Nripendra Narayan

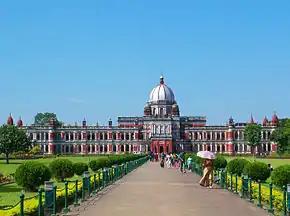
Façade of the Cooch Behar Palace

He banned the practice of slave-keeping ("Kritadas Pratha") in his State by introducing a law in 1884. In the year 1888, for the betterment of higher studies in his own state, he established the Victoria College now known as A.B.N. Seal College. Further, in the name of his queen, Suniti Devi, he set up a girls school called "Suniti College" in 1881 which was later named "Suniti Academy". In 1883 he constructed the Nripendra Narayan Hall in Jalpaiguri city and in 1887 granted land for the construction of the Lowis Jubilee Sanitarium in Darjeeling. He also established the India Club at Calcutta in 1882. He also established the Anandamayi Dharmasala for distribution of free foods for poor at Cooch Behar in 1889. He founded in Cooch Behar, the botanical garden – Narendra Narayan Park in 1892. He was also the first president of Calcutta Club founded in 1907.